Philip Sadée

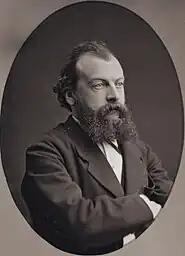
Philip Sadée (c.1890)

Philip Lodewijk Jacob Frederik Sadée (7 February 1837 The Hague – 14 December 1904 The Hague) was an artist who belonged to the Hague School.